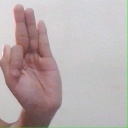
अक्षर: फ